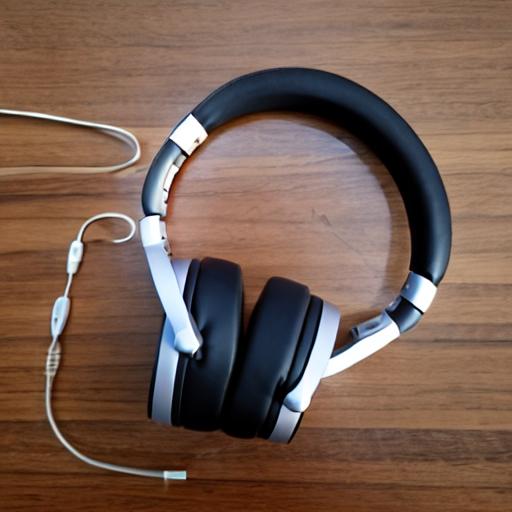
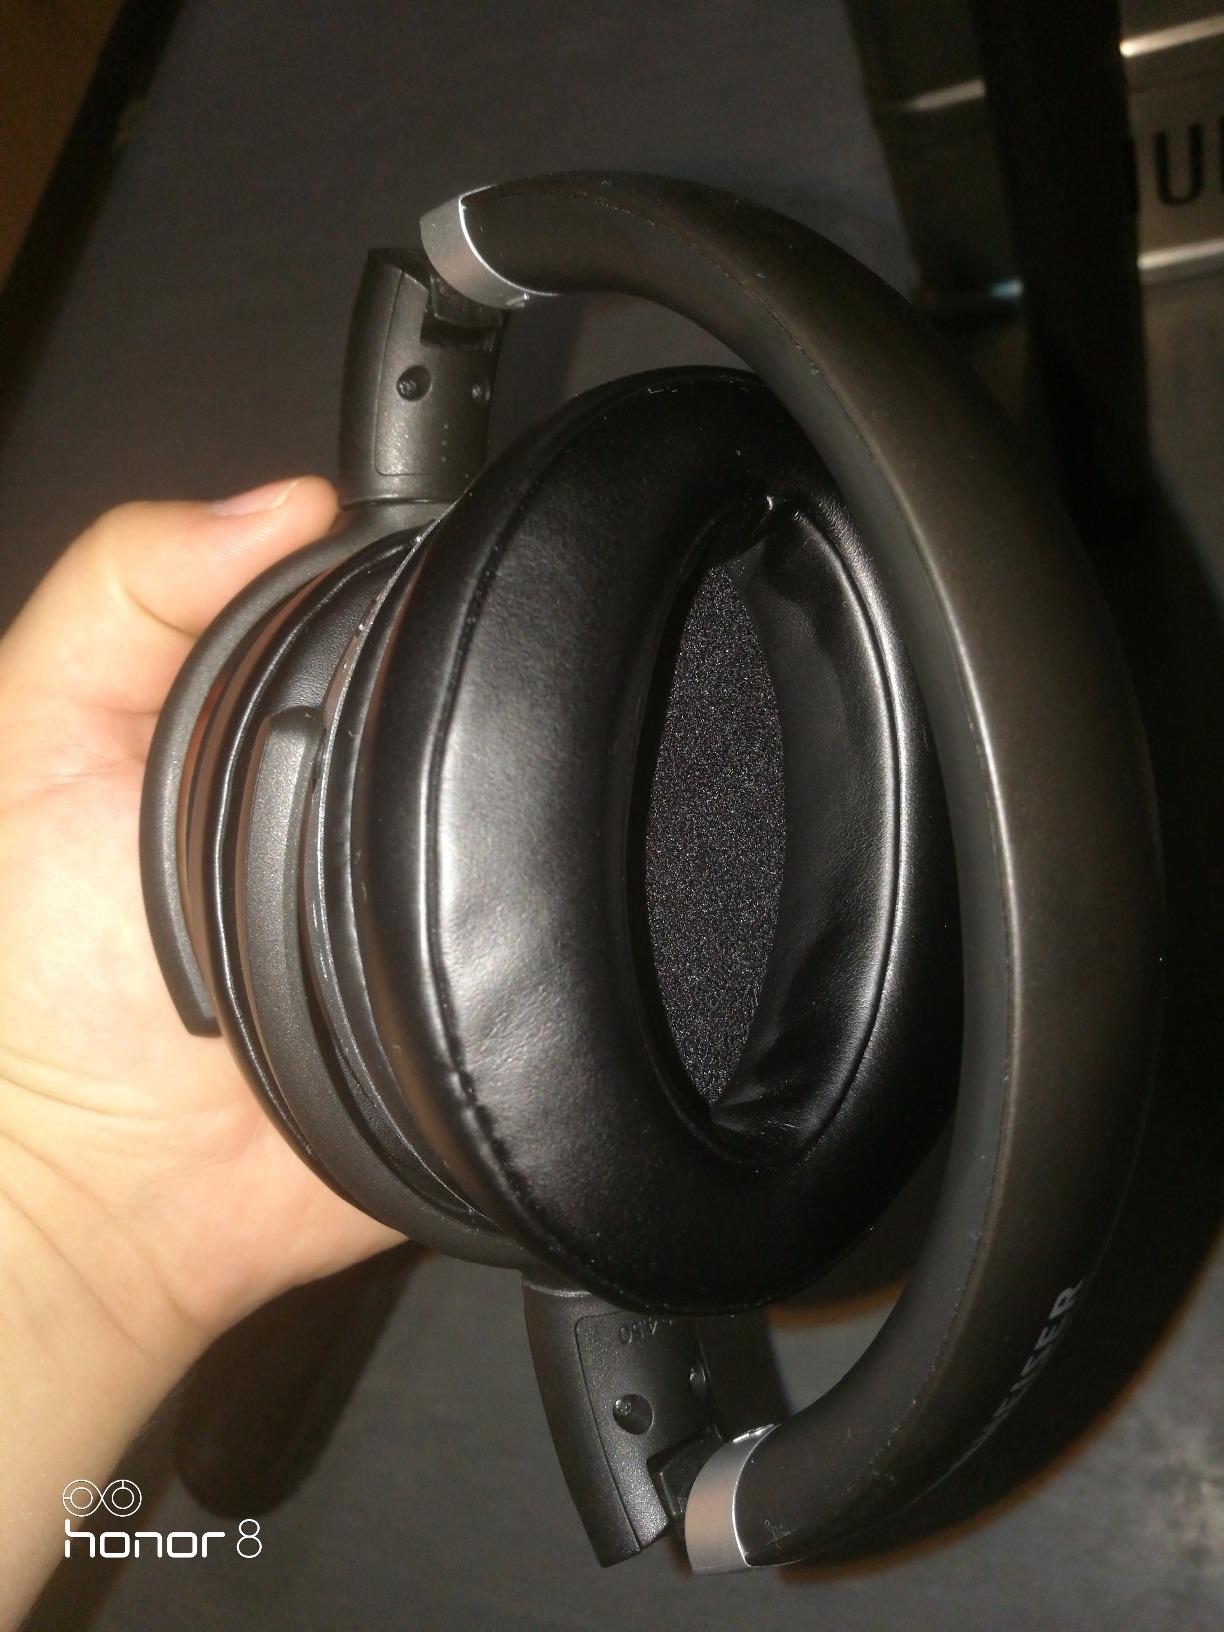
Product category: headphones
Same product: no